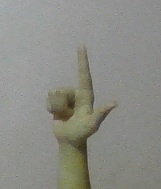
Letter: laam